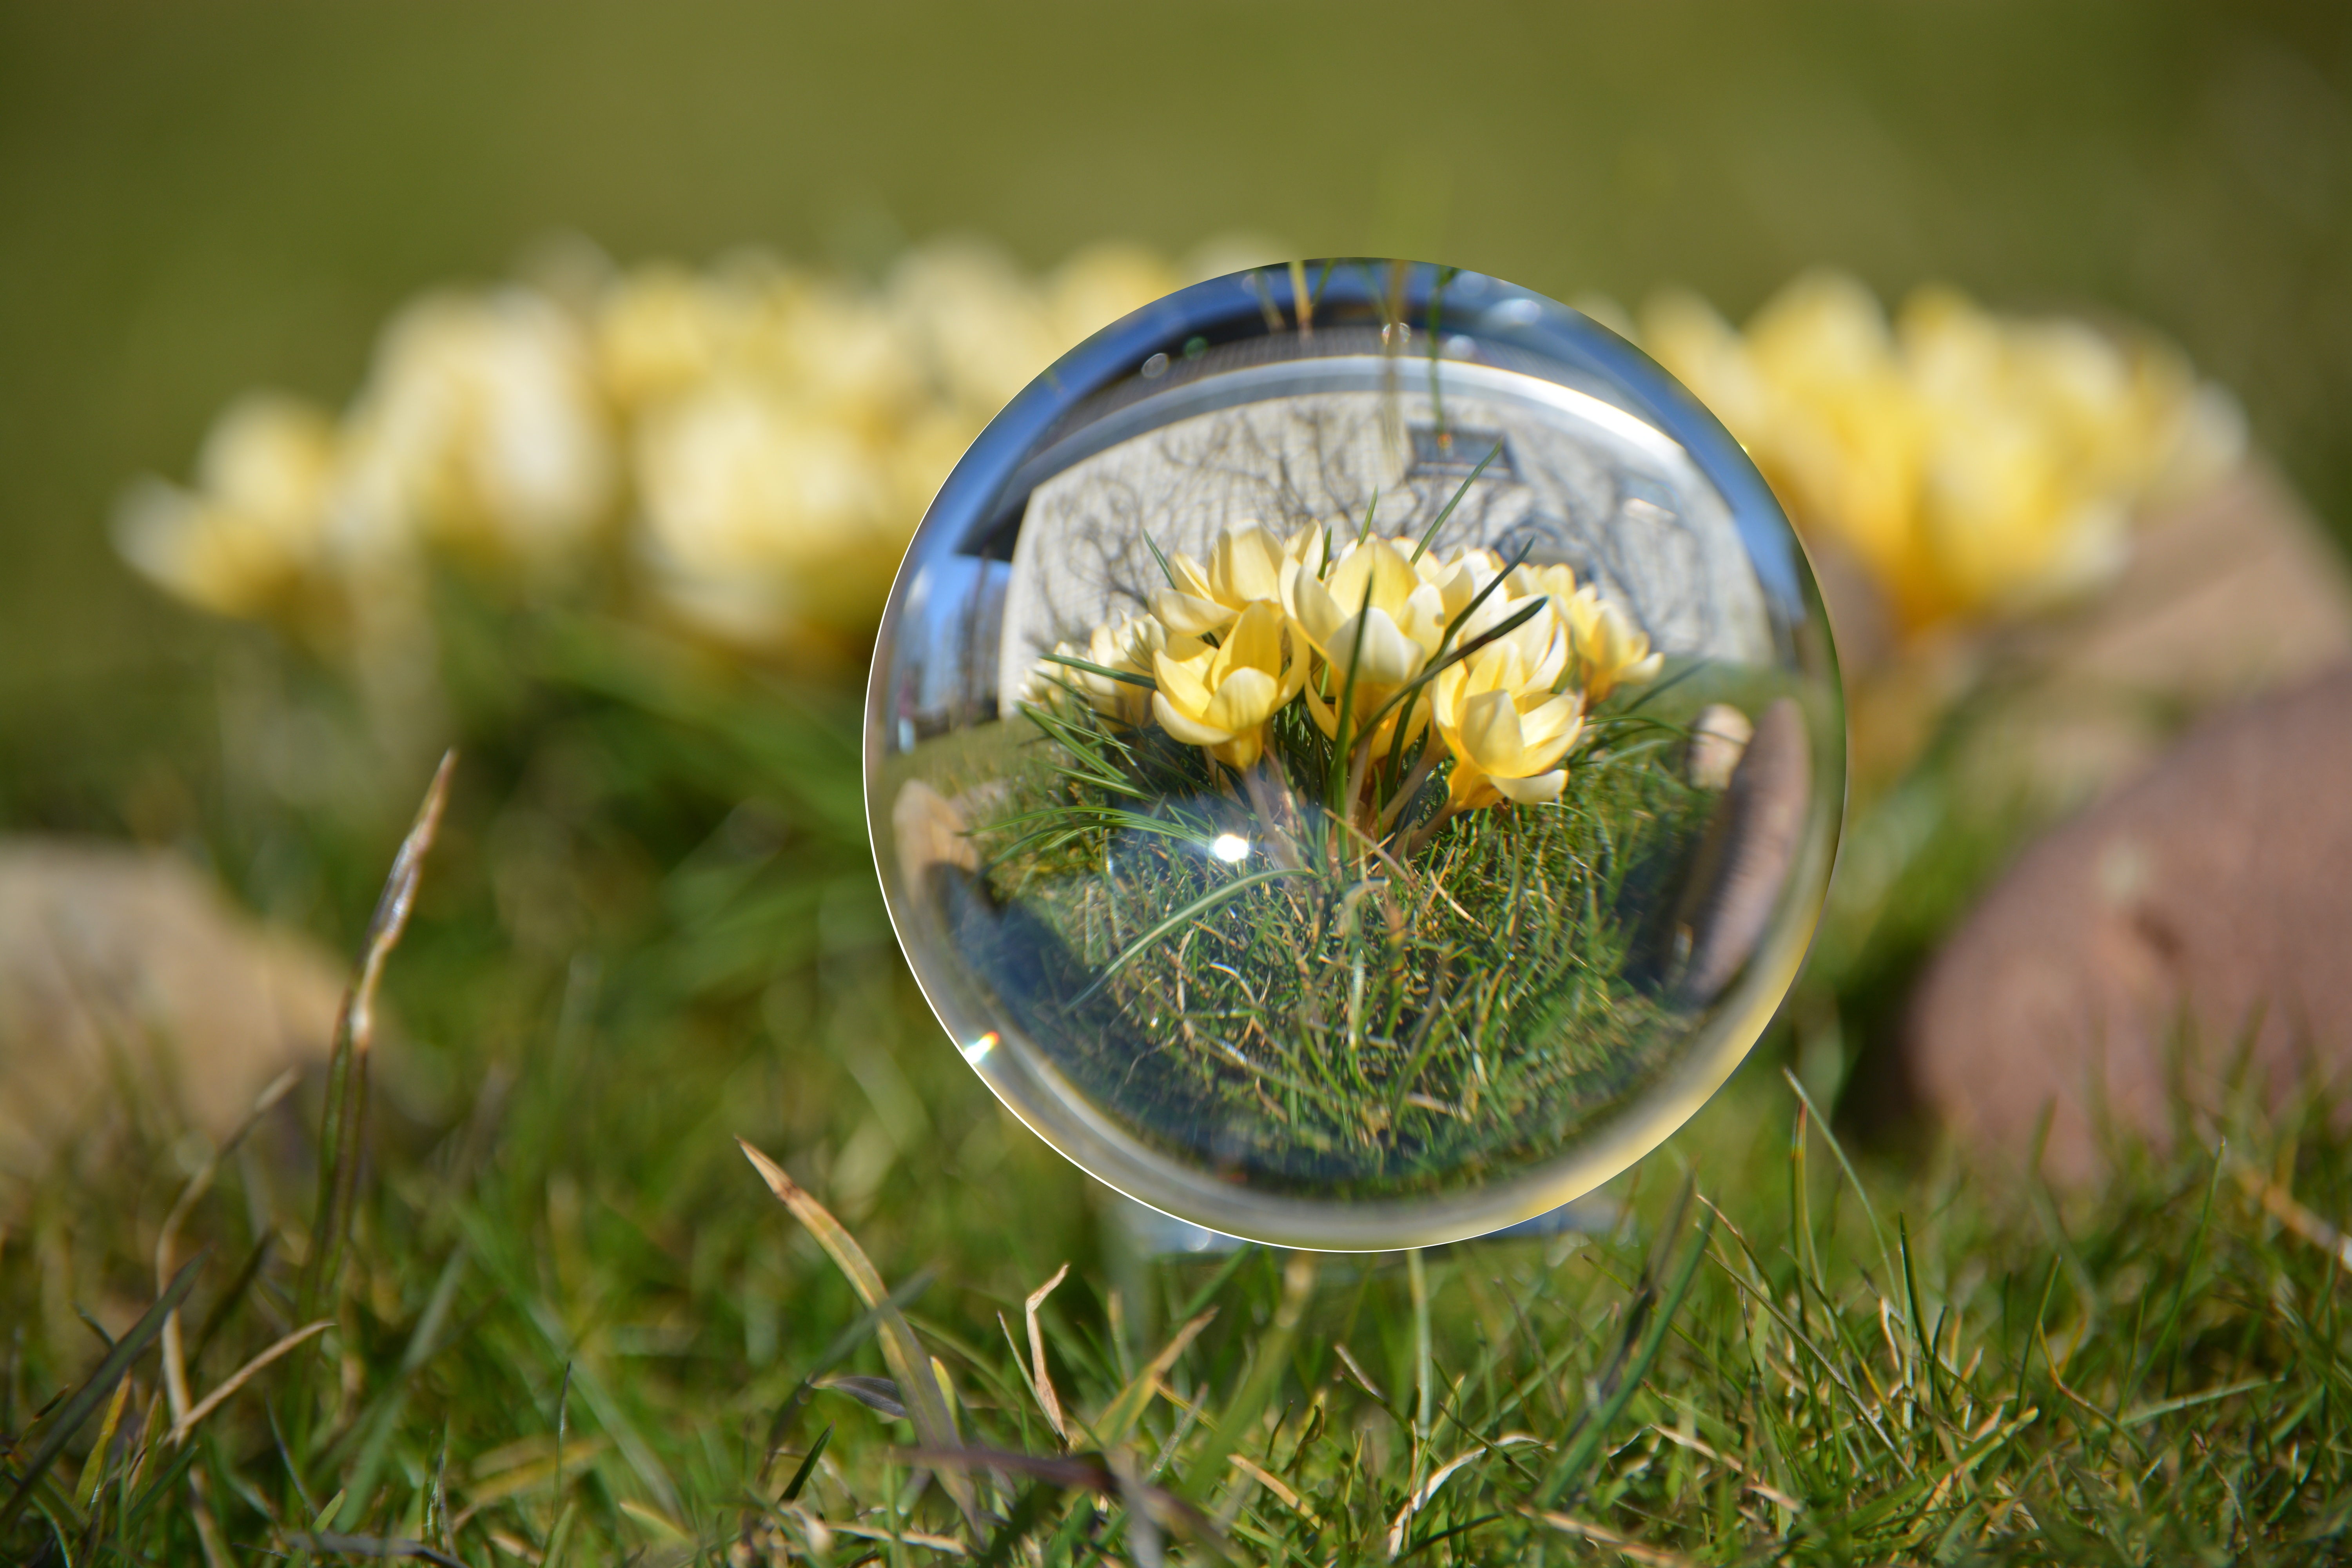
grass, plant, lawn, meadow, sunlight, leaf, flower, spring, green, herb, autumn, botany, yellow, close, flora, wildflower, ball, crocus, macro photography, flowering plant